Architecture of Leeds

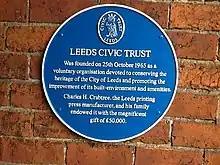
Leeds Civic Trust Blue Plaque

The development has not been without criticism, with many people in the city commenting on the lack of people in the area, while architect Maxwell Hutchinson described them as the "slums of the future". and described the development as a "mundane collection" of buildings and an "incredibly soulless place" and claimed that "in two or three decades these shiny new buildings will be following Quarry Hill down the spiral of decay". These claims were explored on the BBC television programme Inside Out. While at a fashion show at Leeds Dock, Gok Wan claimed he thought the development would be a huge success.